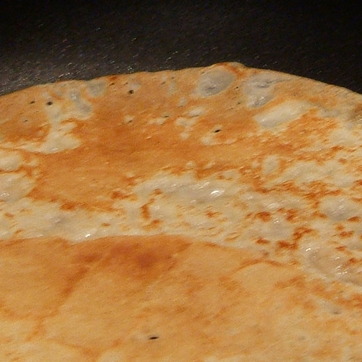
Material: food